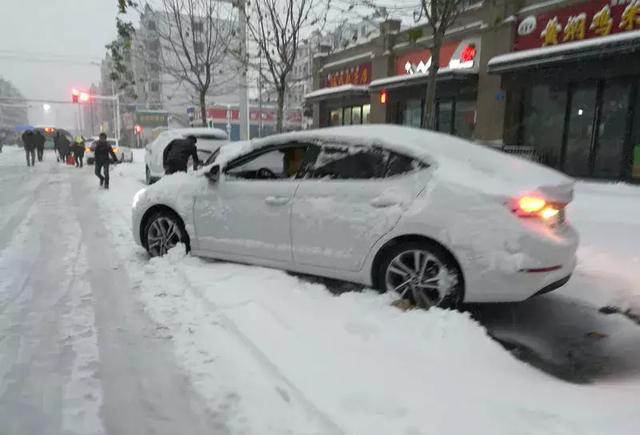
Weather: snow or frosty